List of shire presidents of Toodyay

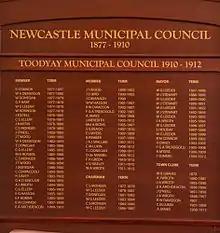
Newcastle municipal council honour board in the Shire Chambers

The first election was held at the Newcastle Court House on 15 February 1871 for seven members. The resident magistrate (W. J. Clifton) presided, and Arthur Edwardes Growse was elected as the district's first chairman. Most elections from 1872 until the beginning of the 20th century were held on the third Friday in December in accordance with section 9 of the District Roads Act 1871. Later acts changed this to the third Thursday in March (Roads Act 1902) and the second Saturday in April (Road Districts Act 1919). Until 1919, chairmen were directly elected by ratepayers; after this, they were elected at the first meeting following an election by a majority of councillors.